List of aircraft carriers of the Royal Navy

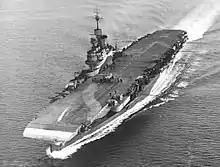
HMS "Illustrious"

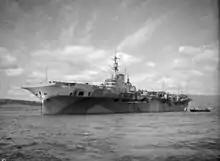
HMS "Implacable" 1944

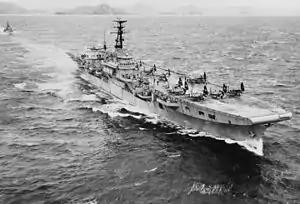
HMS "Triumph" 1950

The 1942 Design Light Fleet Carriers were designed and constructed by civilian shipyards to serve as an intermediate step between the expensive, full-size fleet aircraft carriers and the less expensive but limited-capability escort carriers. "Perseus" and "Pioneer" were modified to operate as maintenance carriers.